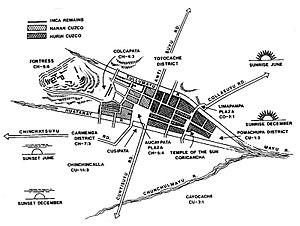
L’Empire inca fut, du XVᵉ au XVIᵉ siècle, un des états de la civilisation andine et le plus vaste empire de l'Amérique précolombienne. Son territoire s'est en effet étendu, à son extension maximale, sur près de 4 500 km de long, depuis le Sud-Ouest de l'actuelle Colombie, au nord, jusqu'au milieu de l'actuel Chili, au sud, et comprenant la quasi-totalité des territoires actuels du Pérou et de l'Équateur, ainsi qu'une partie importante de la Bolivie, du Chili, et significative de l'Argentine du Nord-Ouest, soit sur une superficie de plus de trois fois celle de la France d'aujourd'hui. Héritier des civilisations andines préexistantes, il était maillé par un important réseau de routes d'environ 22 500 à 38 600 kilomètres convergeant vers sa capitale, Cuzco.